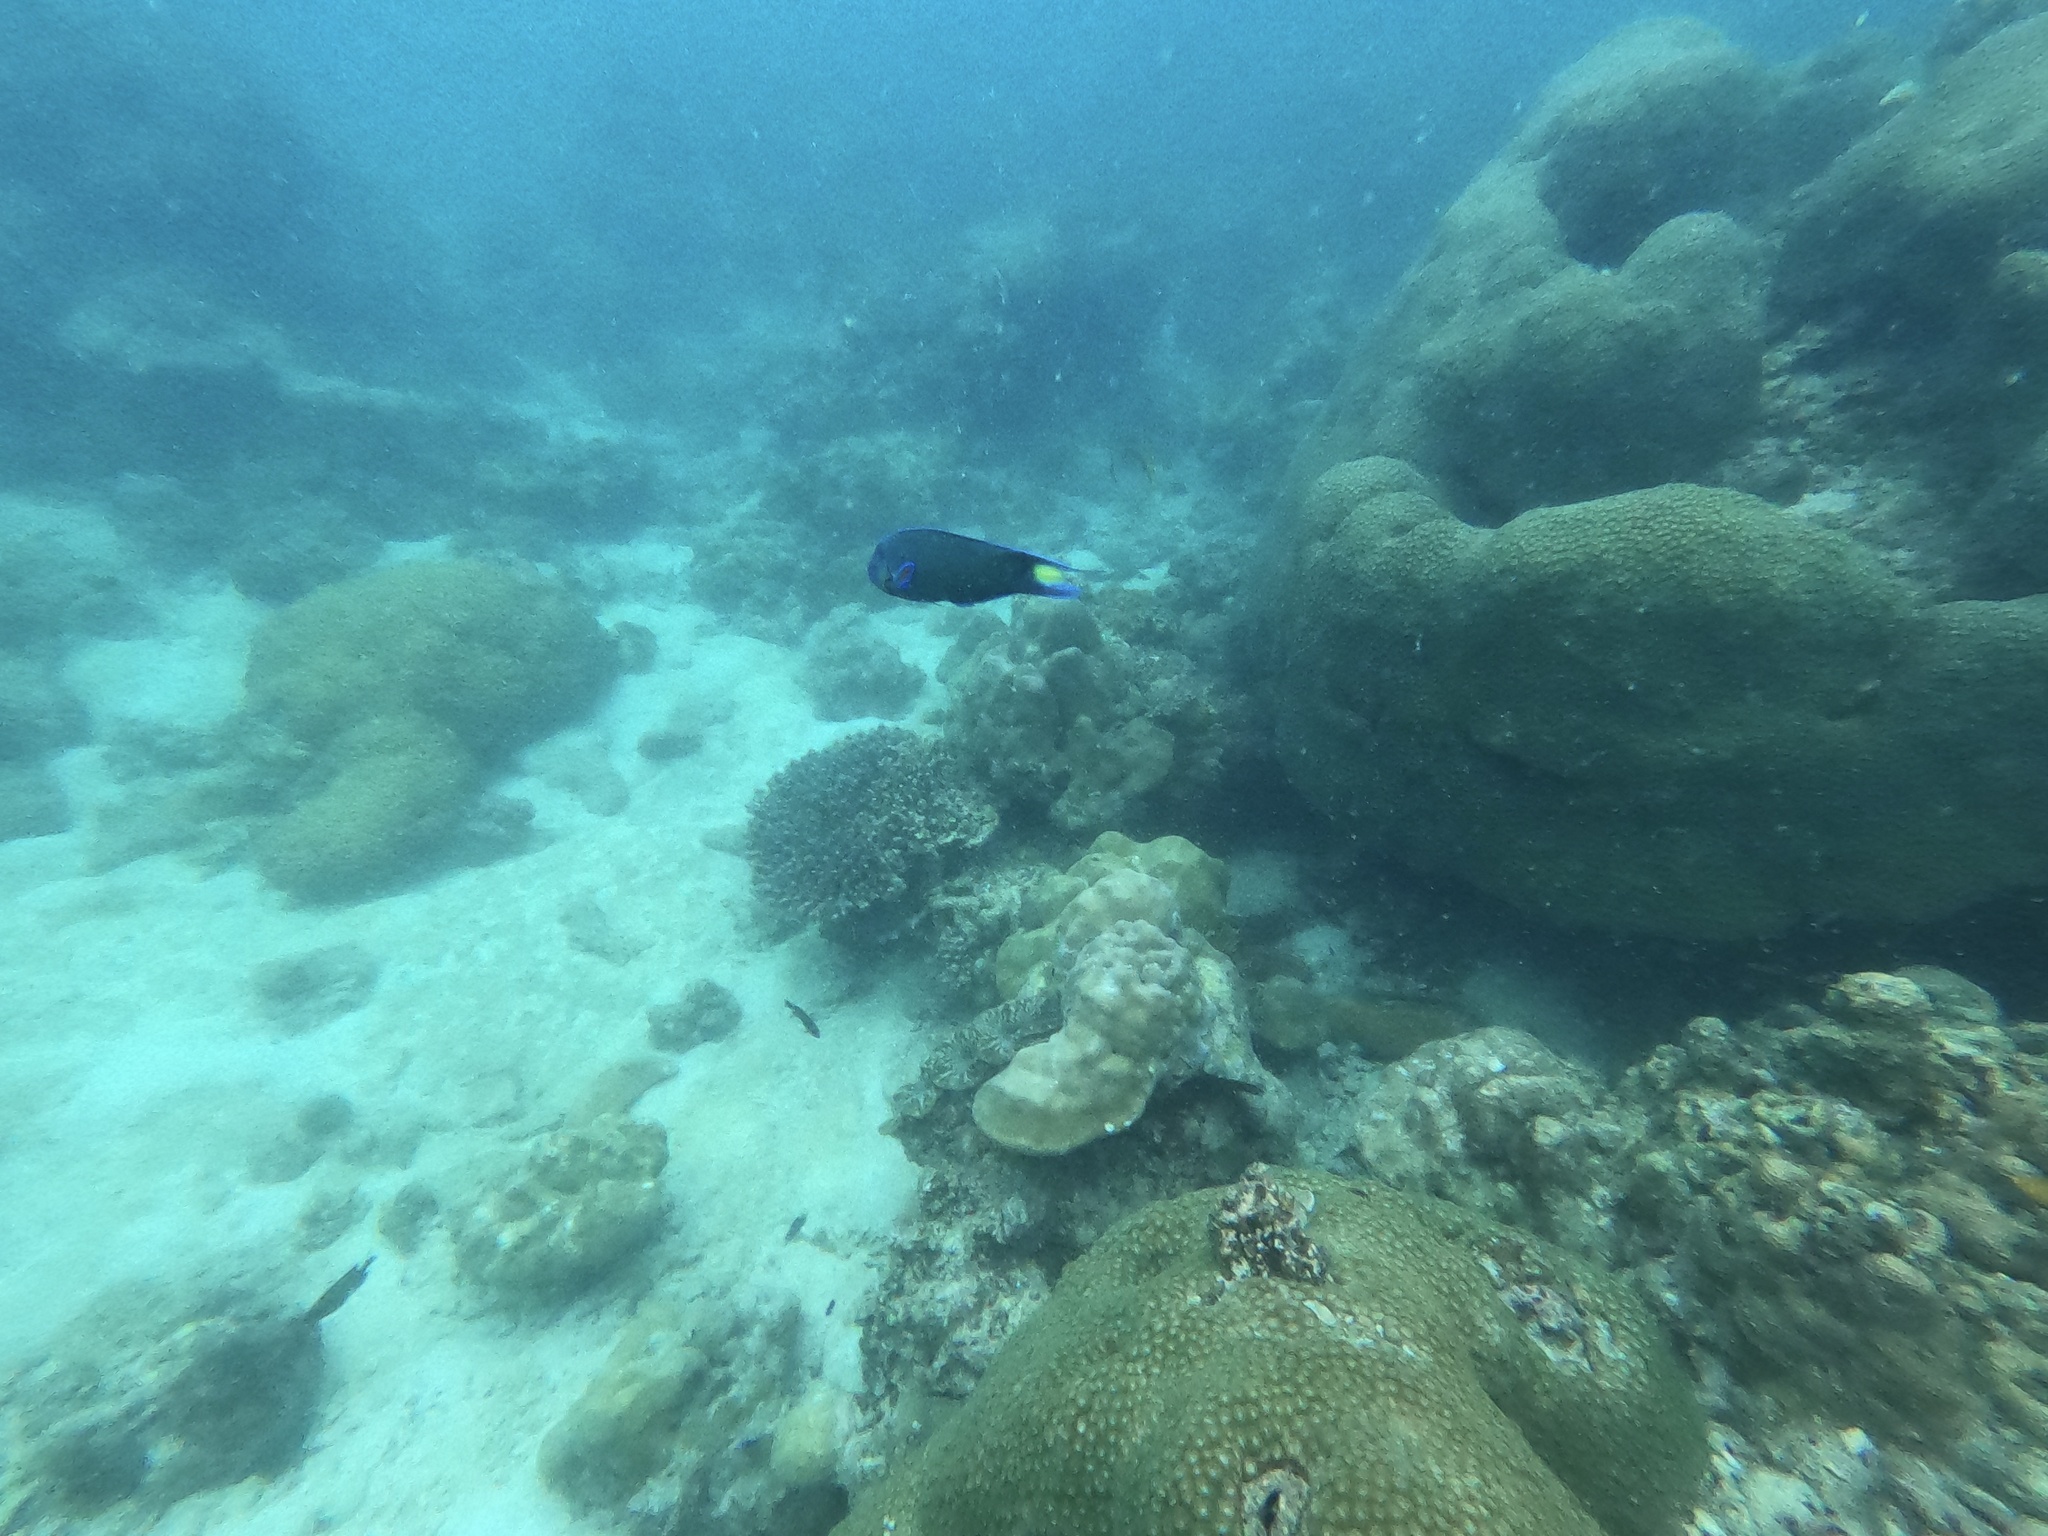
Thalassoma lunare (Moon Wrasse)